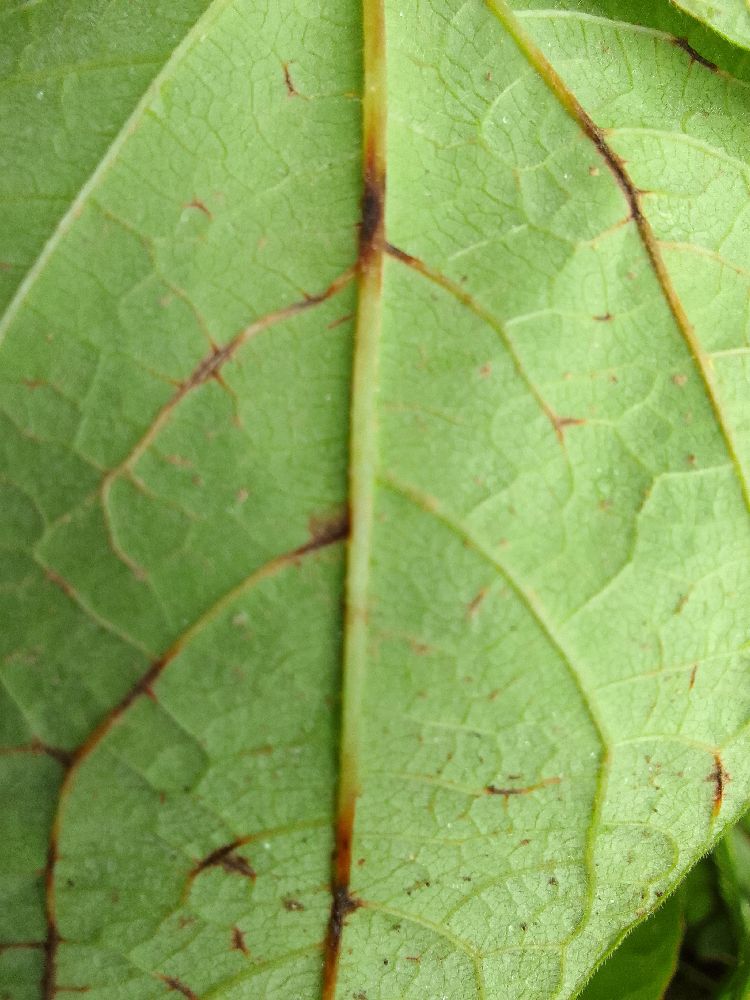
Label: anthracnose